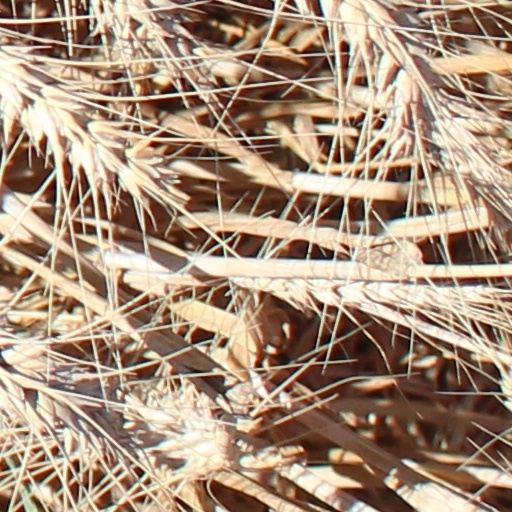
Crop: wheat